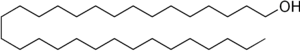
Le 1-triacontanol, également appelé alcool myricylique, est un alcool gras de formule générale C₃₀H₆₂O.